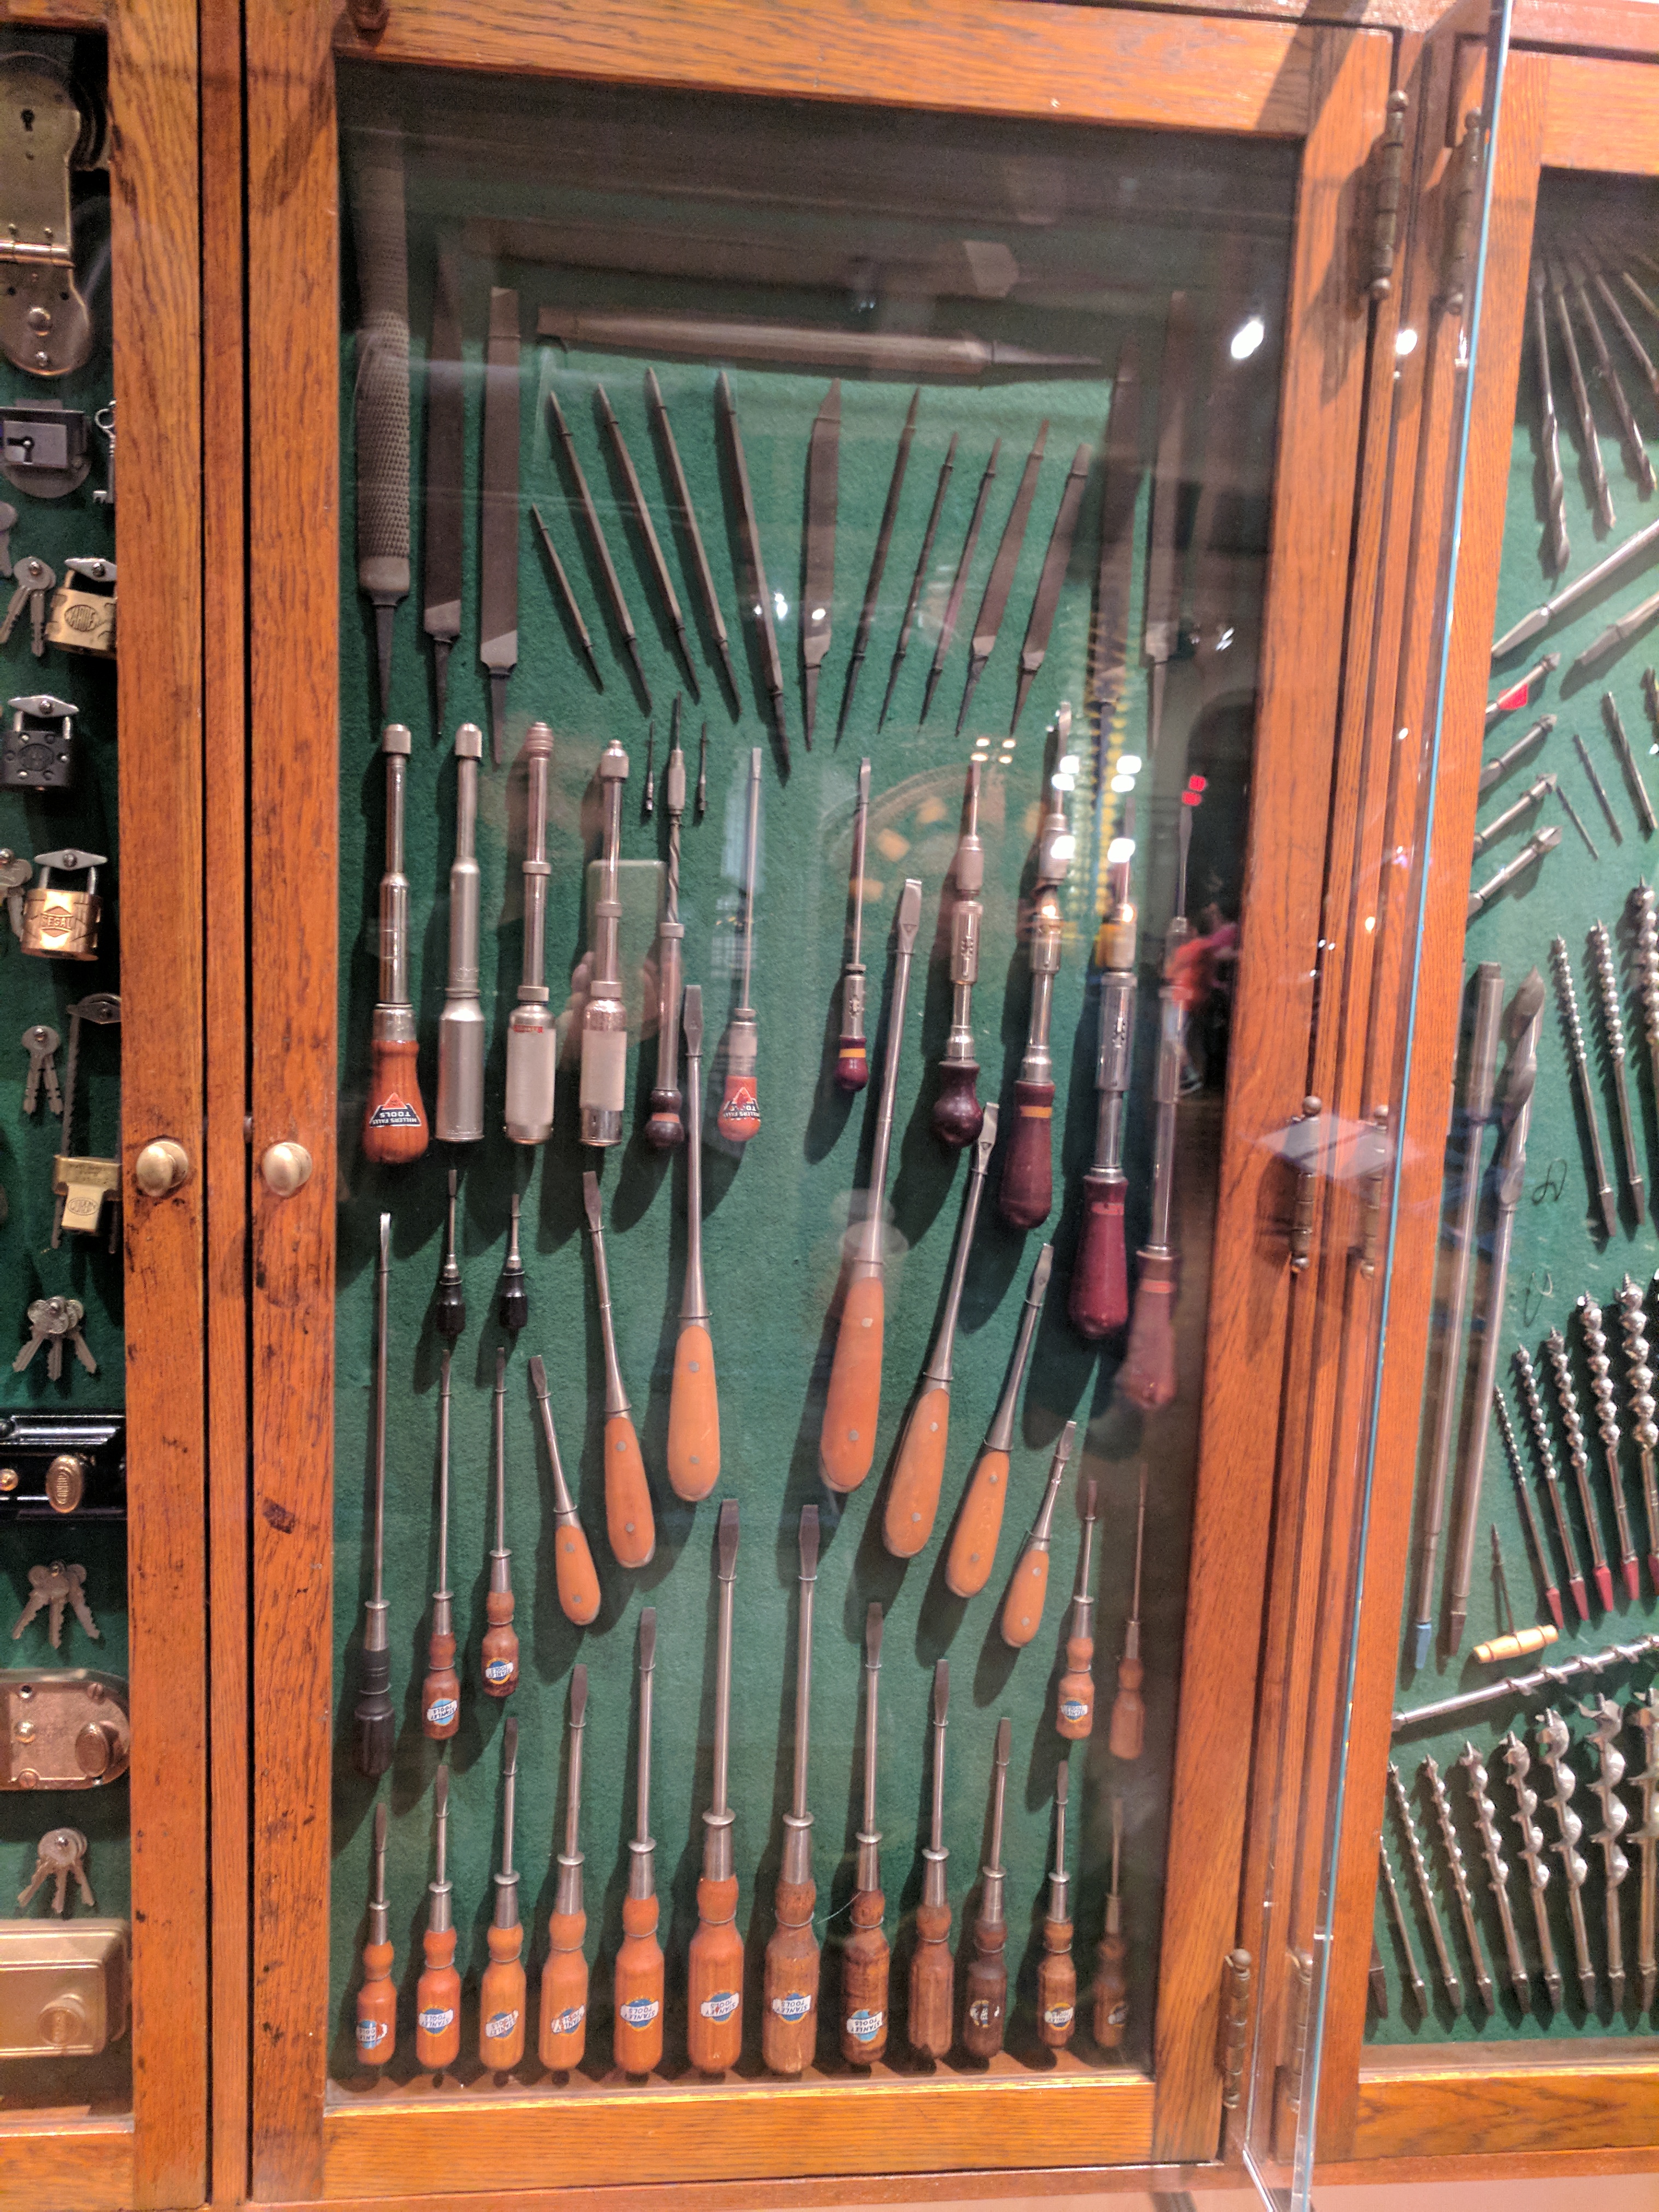
ford, museum, car, cars, auto, automobile, automobiles, machine, machines, truck, trucks, tractor, tractors, plane, planes, train, trains, firearm, gun, arsenal